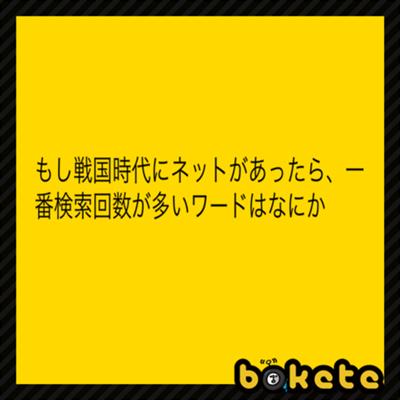
回答: サビエル頭どうして